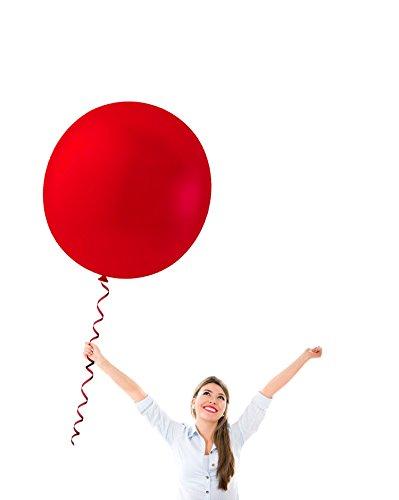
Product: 36" (3 ft) Snow White Jumbo Latex Balloons (Pack of 10 pc)
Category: Home & Kitchen | Event & Party Supplies | Decorations | Balloons
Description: High quality, helium grade, jumbo round latex balloons.
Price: $9.99
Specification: ProductDimensions:7x5x1inches|ItemWeight:12ounces|ShippingWeight:12ounces(Viewshippingratesandpolicies)|ASIN:B017RIUJ44|Itemmodelnumber:36DSW|Manufacturerrecommendedage:24monthsandup